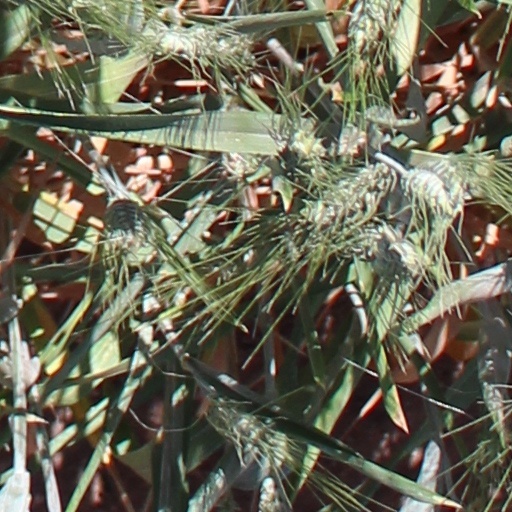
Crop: wheat